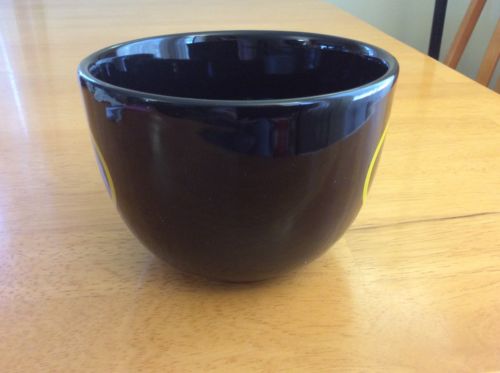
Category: mug